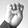
ASL letter: E